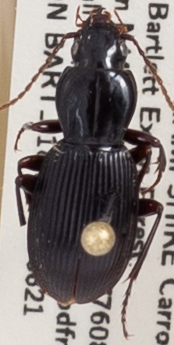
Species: Pterostichus tristis
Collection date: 2019-08-21
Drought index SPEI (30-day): -0.554
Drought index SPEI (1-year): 0.9
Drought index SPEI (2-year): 0.71